Lovesick Blues

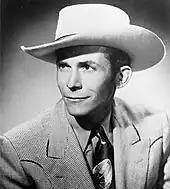

MGM released "Lovesick Blues" on February 11, 1949, coupling it with "Never Again (Will I Knock On Your Door)". The single sold 50,000 copies in the first two weeks. On its February 26, 1949 review, "Billboard" opined: "Hank's razz-mah-tazz approach and ear-catching yodeling should keep this side spinning". Based on votes sent to "Billboard", the record was rated with 85 points by disc jockeys, 82 by record dealers and 85 by jukebox operators. Between the three, the track scored an overall of 84. In reference to its 100-point scale, "Billboard" regarded the record as "Excellent". It reached number one on "Billboard's" Top C&W singles, where it remained for sixteen weeks and reached number twenty-four on Most Played in Jukeboxes. The magazine listed it as the "number one country and western record of 1949" while "Cashbox" named it "Best Hillbilly record of the year".